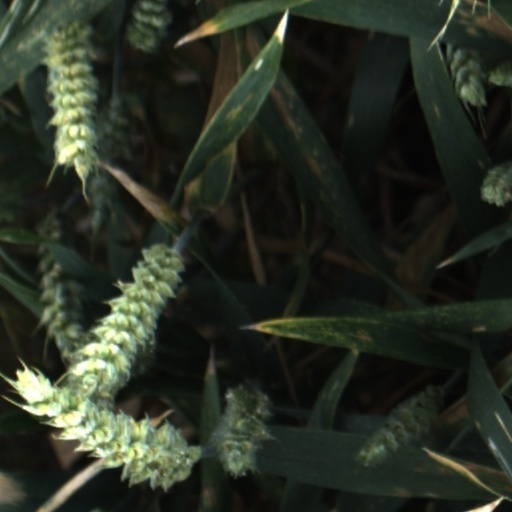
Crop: wheat